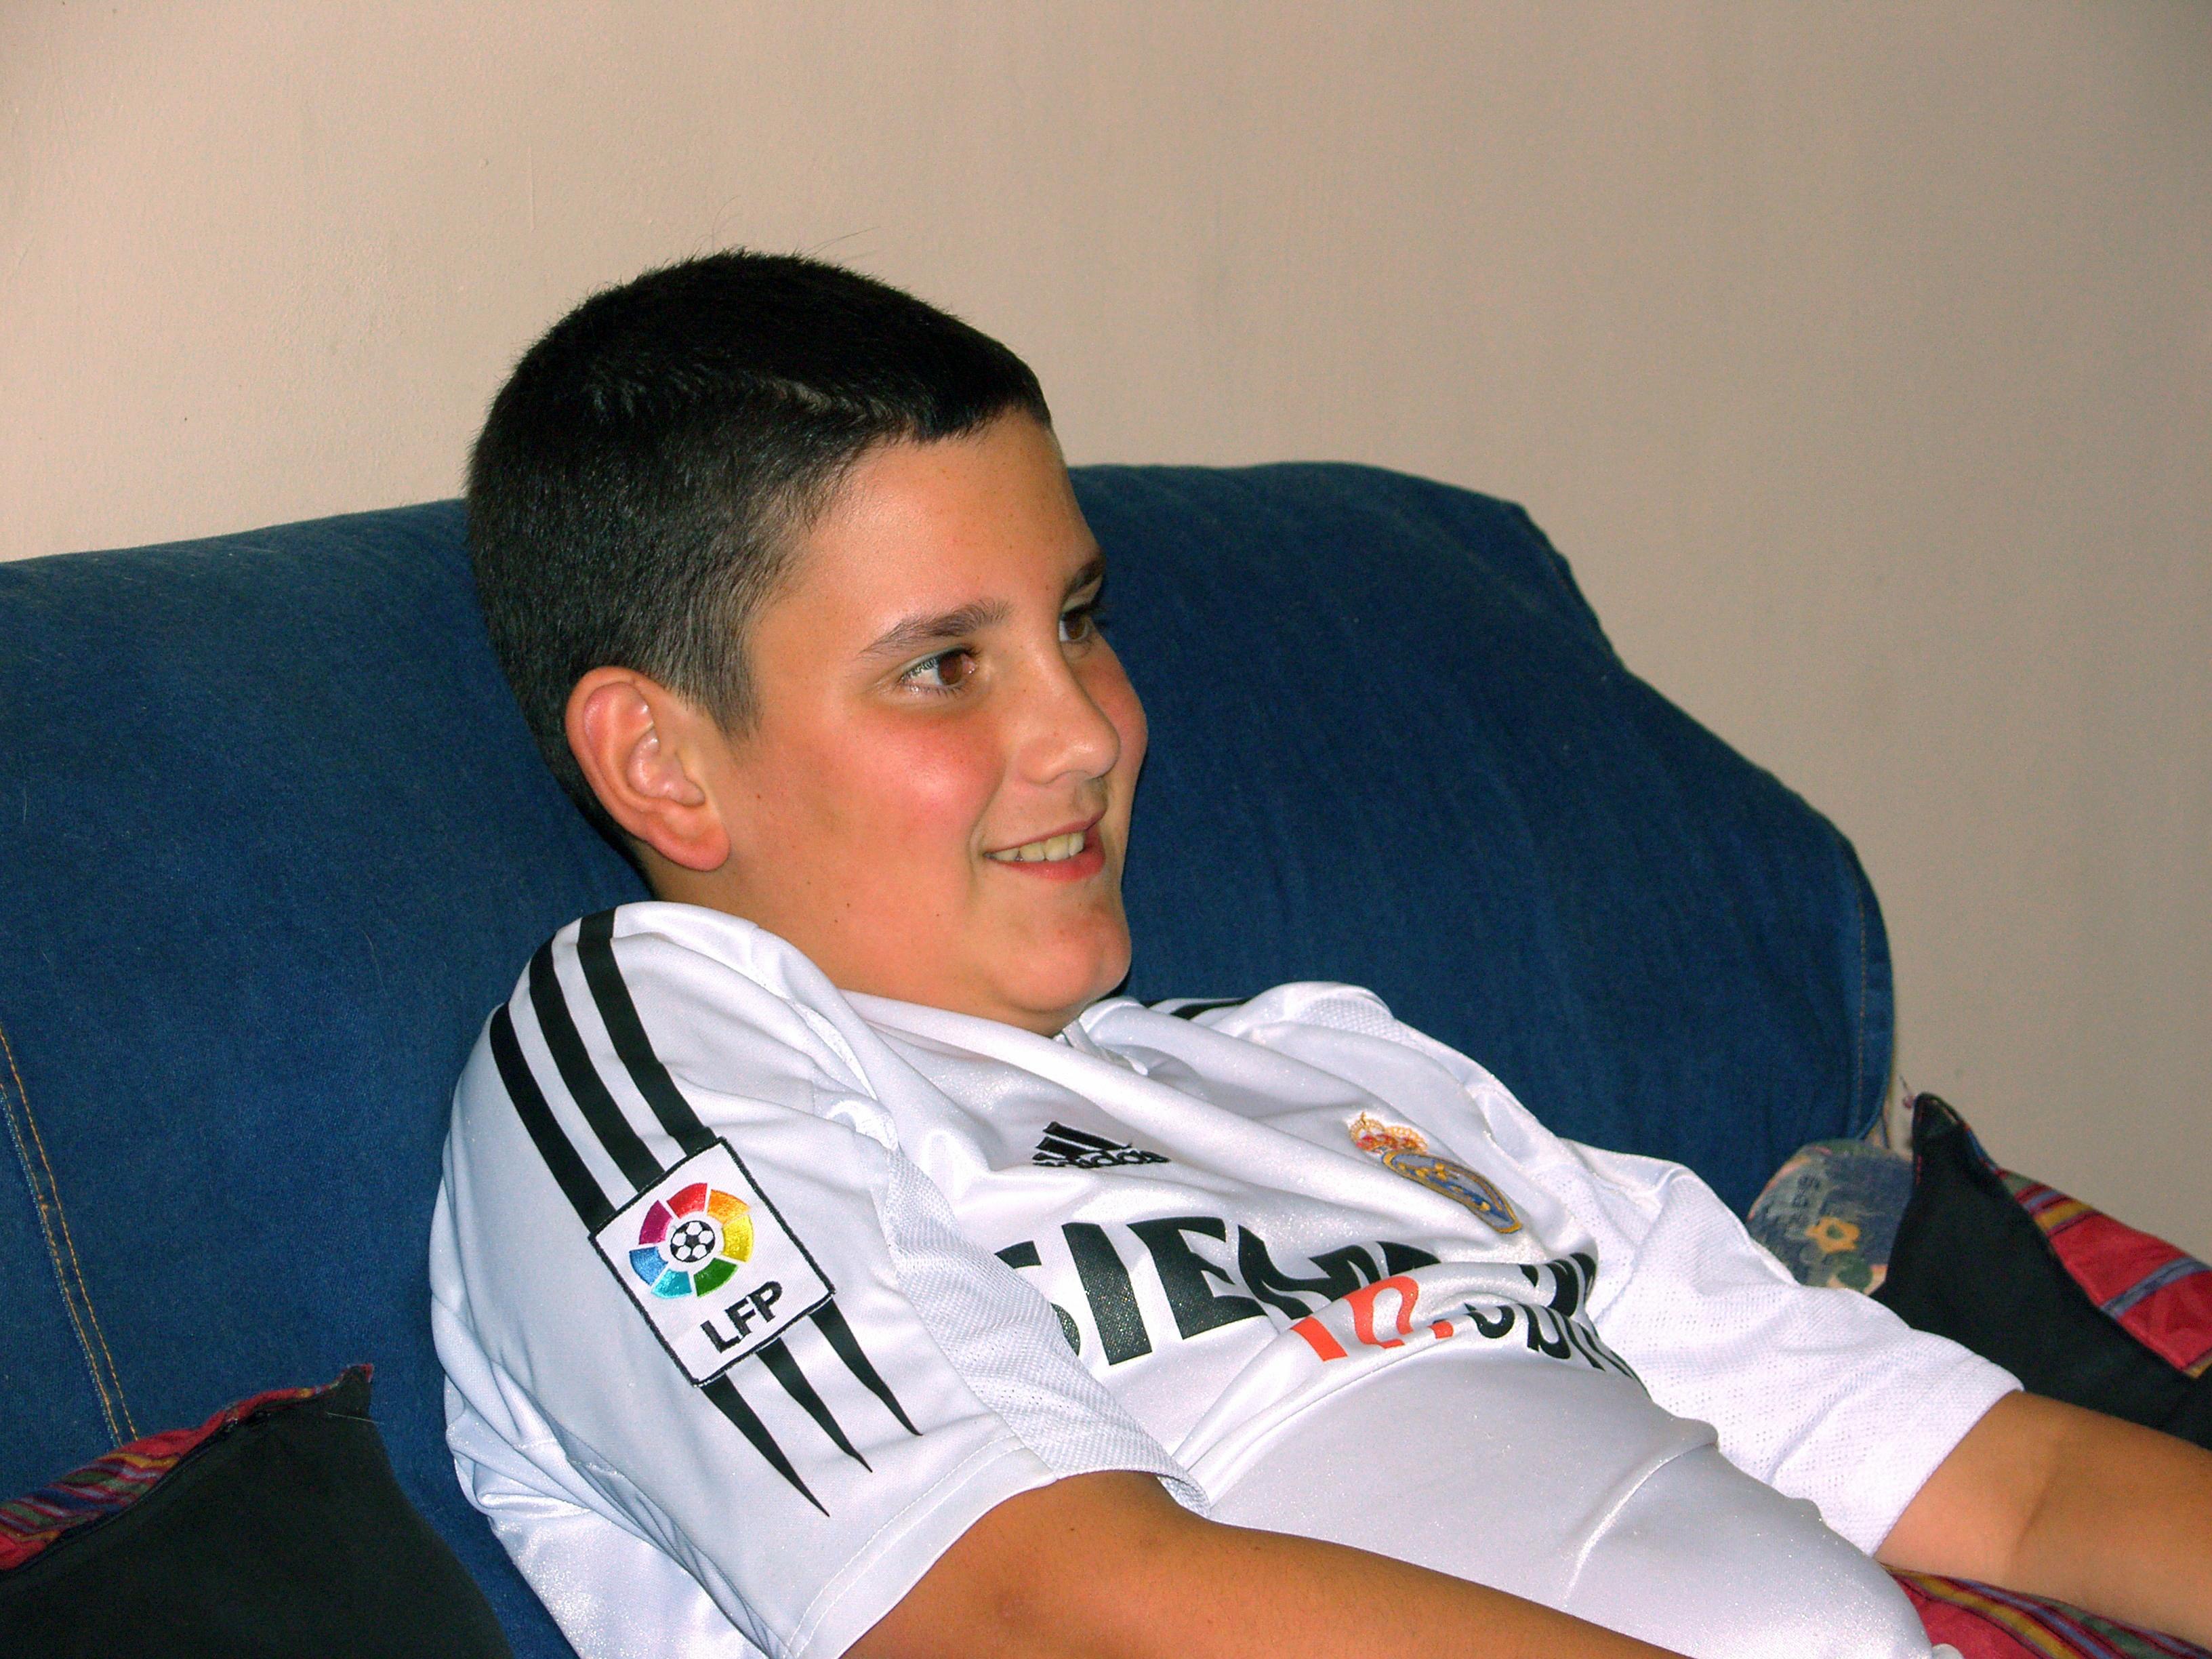
person, leg, family, friends, ggl1